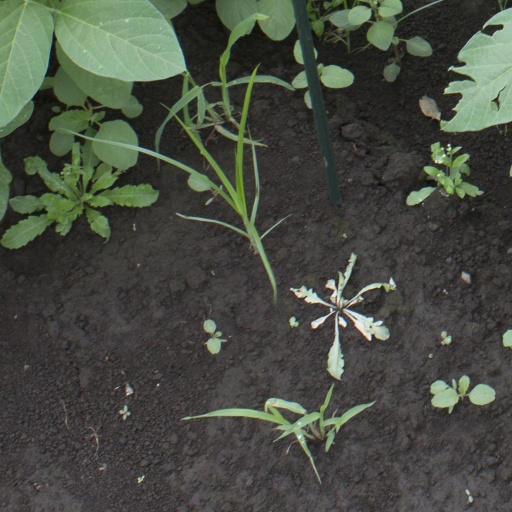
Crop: soybean